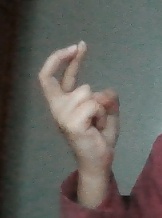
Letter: zay